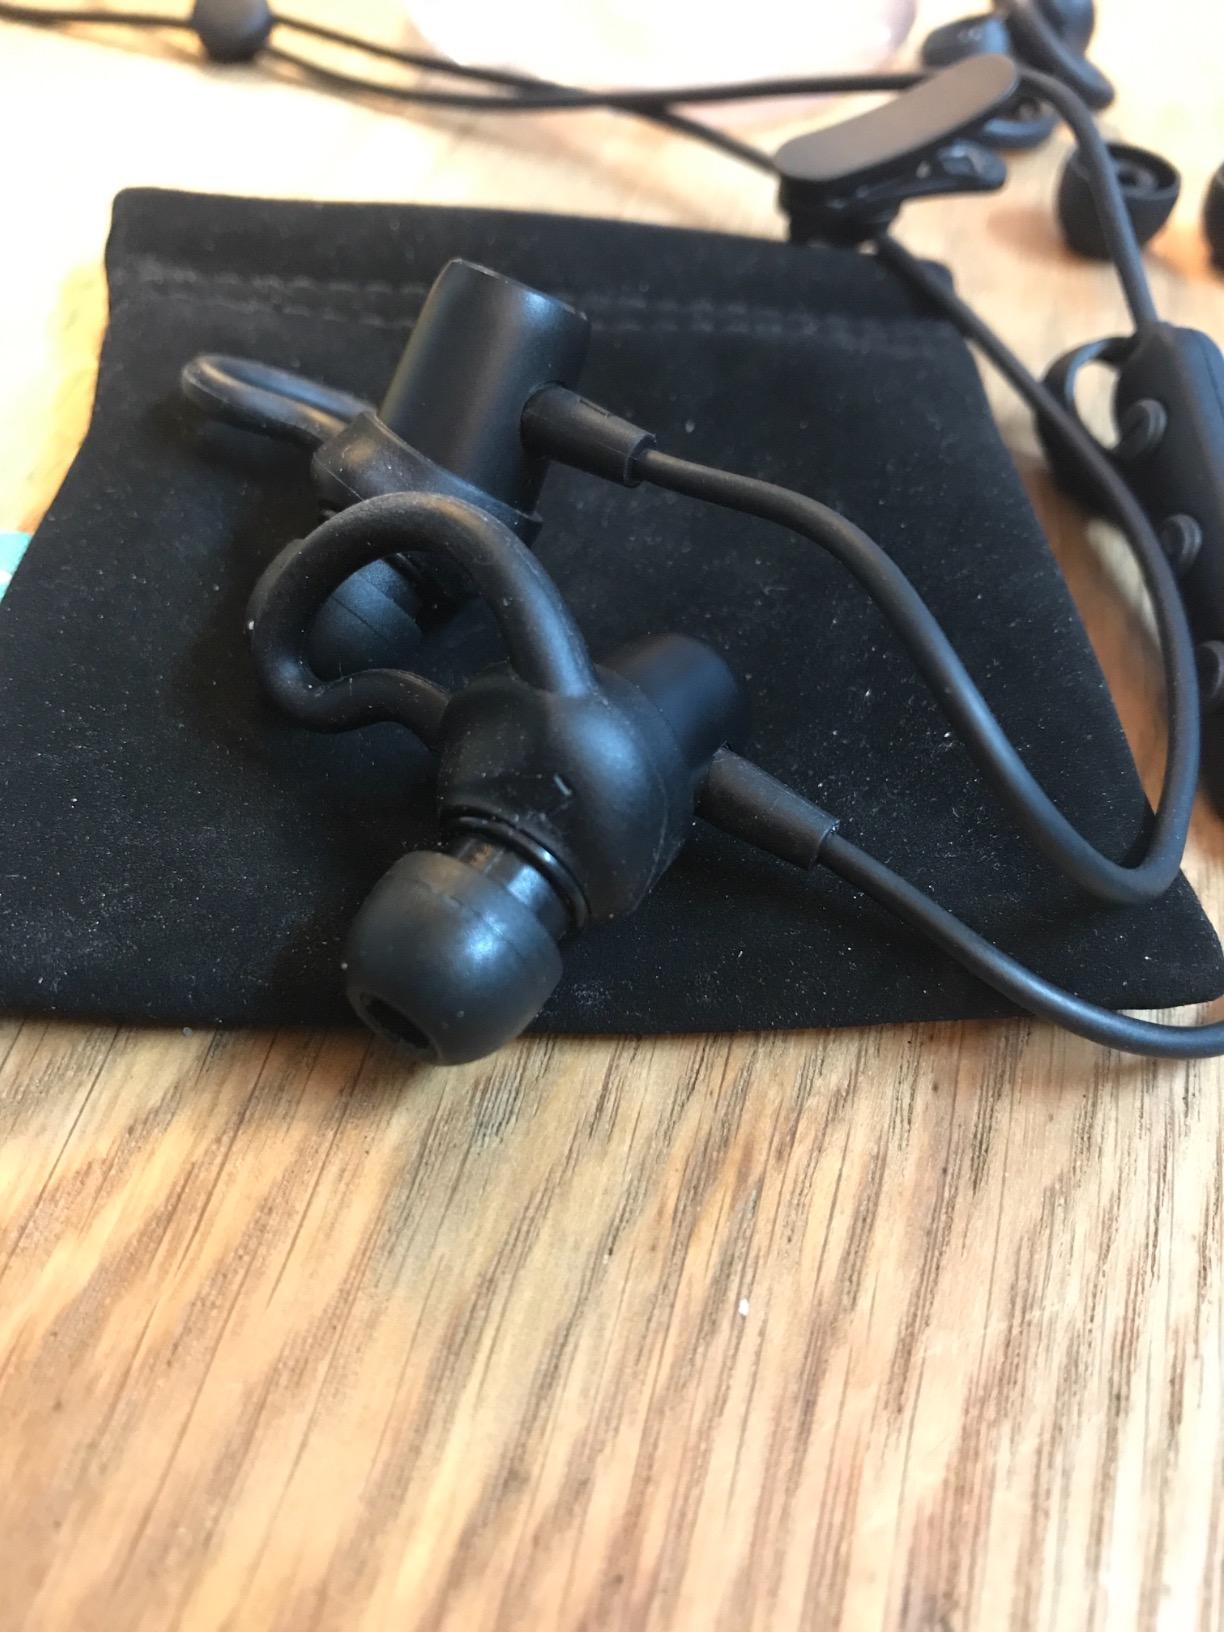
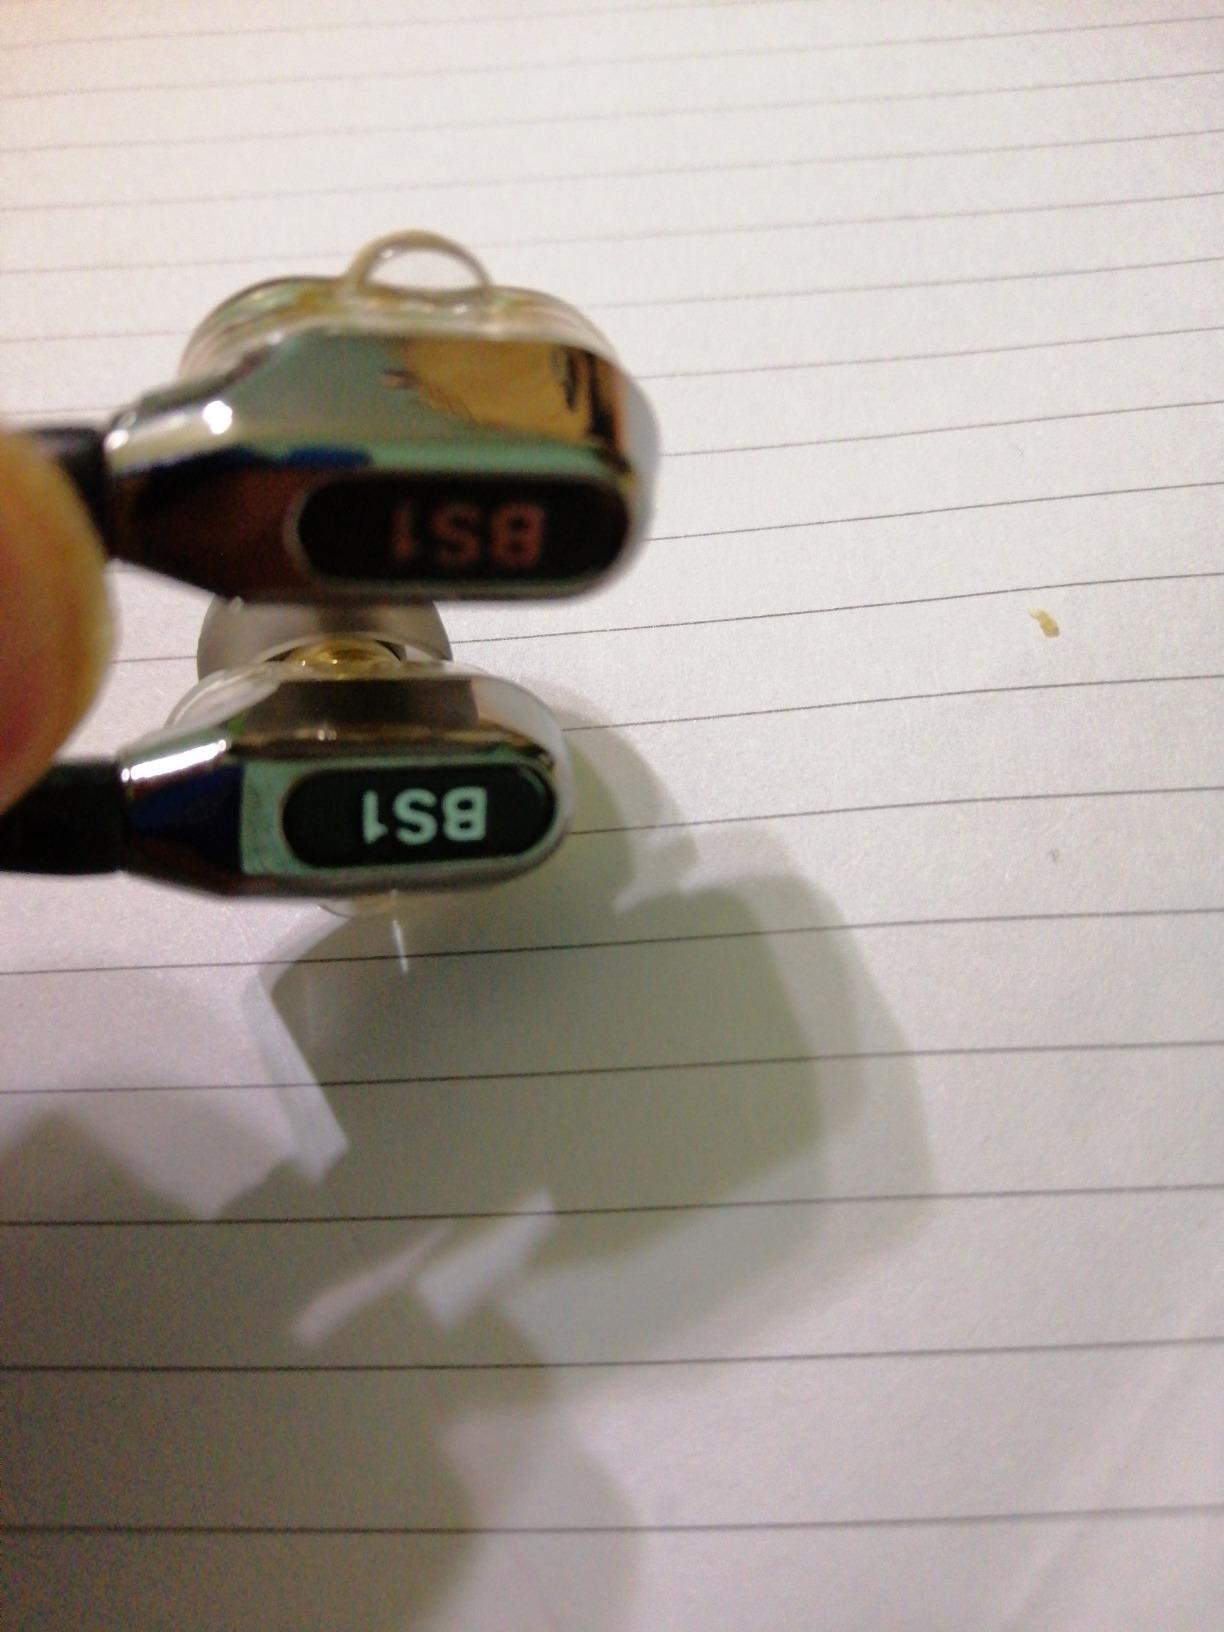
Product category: headphones
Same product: no